Microbiological culture

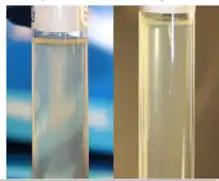
Motile and non-motile bacteria can be differentiated along the stab lines. Motile bacteria (left) will grow out from the stab line while non-motile bacteria (right) are present only along the stab line.

Stab cultures are similar to agar plates, but are formed by solid agar in a test tube. Bacteria is introduced via an inoculation needle or a pipette tip being stabbed into the center of the agar. Bacteria grow in the punctured area. Stab cultures are most commonly used for short-term storage or shipment of cultures. Additionally, stab cultures can reveal characteristics about cultured microorganisms such as motility or oxygen requirements.